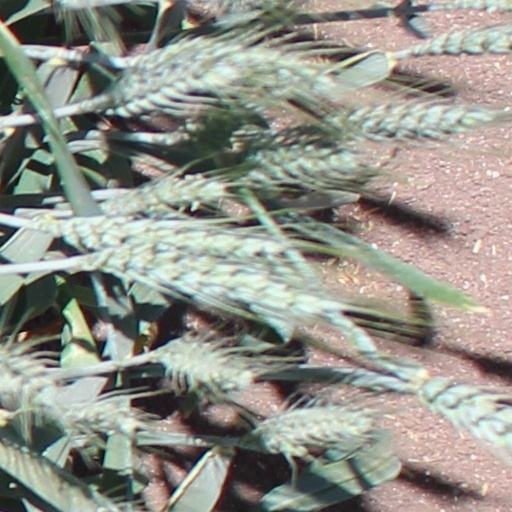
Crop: wheat